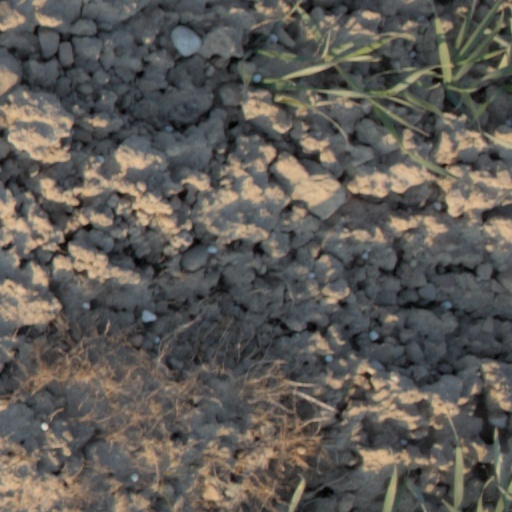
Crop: wheat